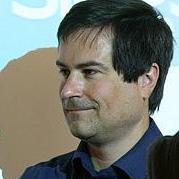
Age: 40